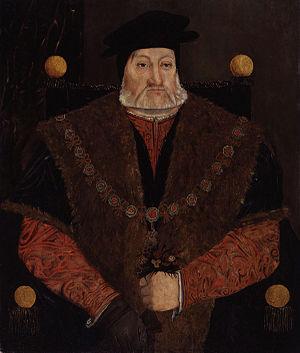
La Mary Rose était une caraque du début du XVIᵉ siècle, emblème de la Maison Tudor, qui faisait partie du programme naval du roi Henri VIII d'Angleterre. Après avoir servi durant 33 ans dans plusieurs guerres contre la France et l'Écosse et avoir été largement reconstruite en 1536, elle combattit pour la dernière fois le 19 juillet 1545. Alors qu'elle menait l'attaque contre les galères françaises, elle coula dans le Solent, le bras de mer séparant l'Angleterre de l'île de Wight, face au château de Southsea, dans lequel se trouvait Henri VIII. L'épave de la Mary Rose fut redécouverte en 1971 et une opération de sauvetage fut organisée en 1982. Celle-ci, l'un des projets les plus complexes et coûteux de l'histoire de l'archéologie maritime, permit de renflouer une grande section du navire et des milliers d'objets datant de la période des Tudors.